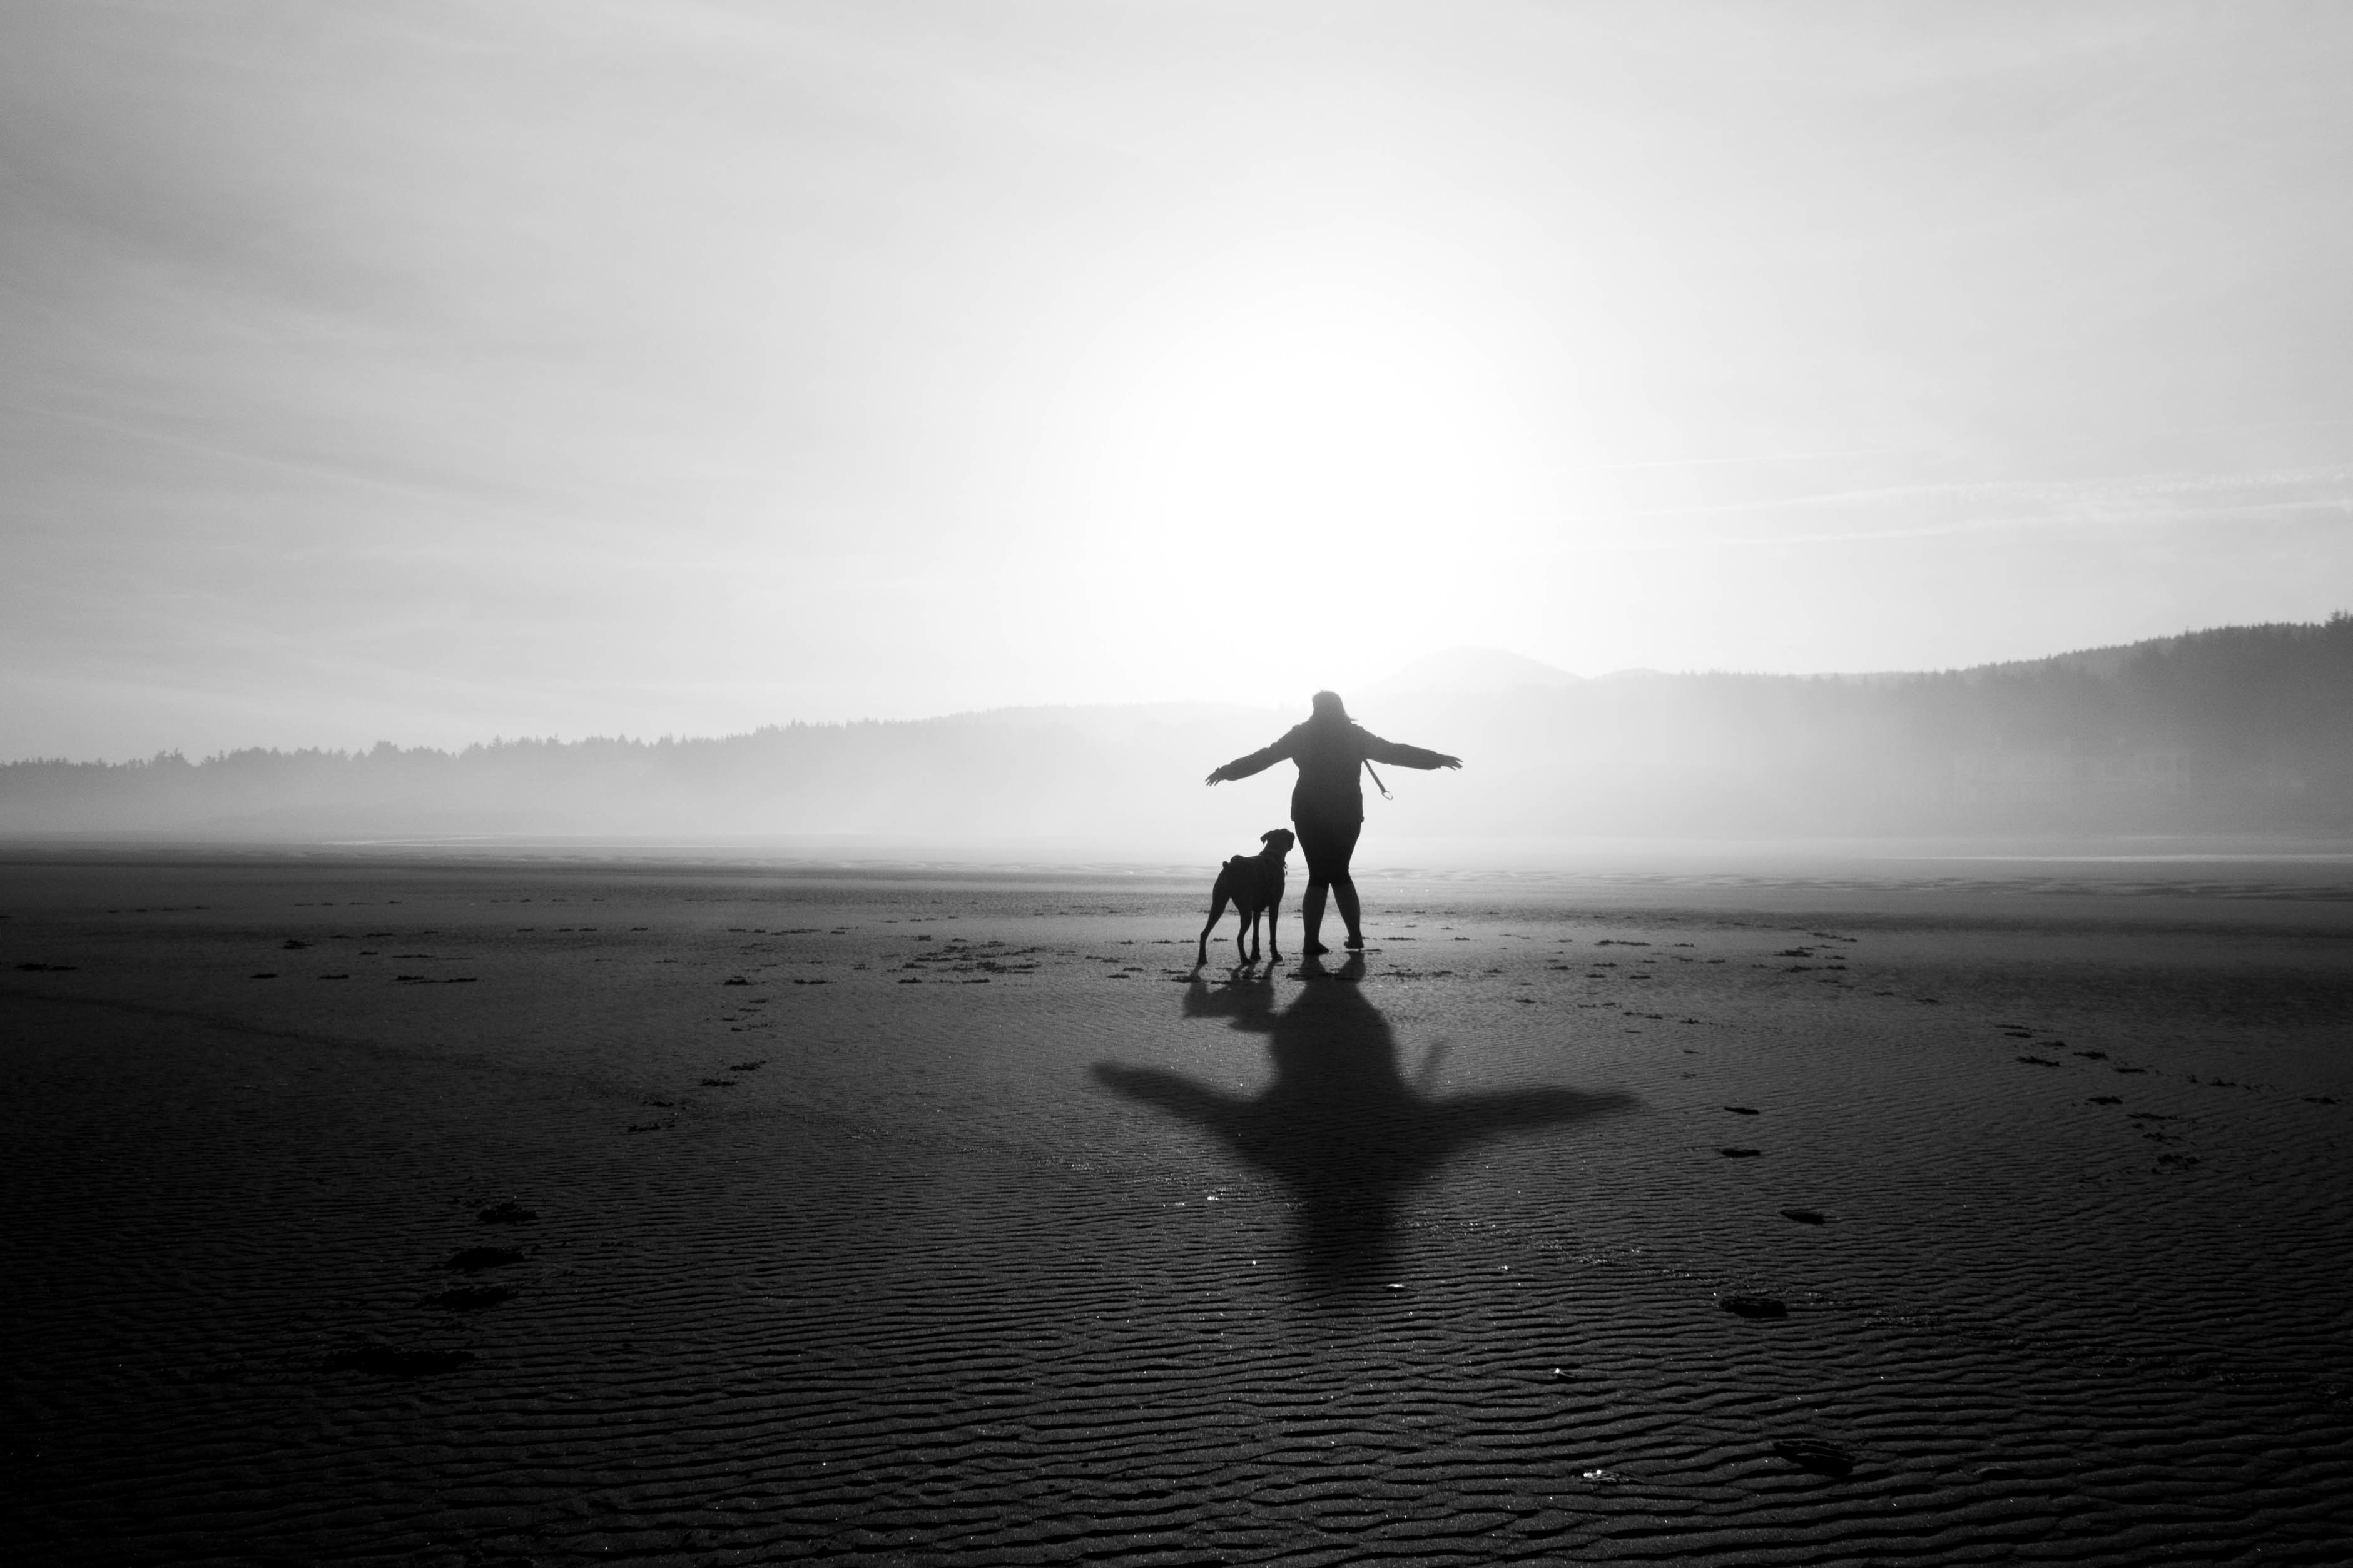
beach, sea, coast, sand, ocean, horizon, silhouette, cloud, black and white, sunset, white, photography, sunlight, morning, shore, wave, reflection, shadow, darkness, black, monochrome, body of water, photograph, monochrome photography, atmospheric phenomenon